Gallium scan

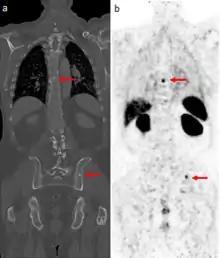
CT scan (left) and gallium PSMA PET scan (right) of patient with prostate cancer metastases in the bones

The positron emitting isotope, Ga, can be used to target prostate-specific membrane antigen (PSMA), a protein which is present in prostate cancer cells. The technique has been shown to improve detection of metastatic disease compared to MRI or CT scans.